Vienna Conference (August 1, 1917)

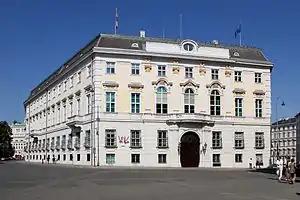
Headquarters of the Foreign Ministry of the Dual Monarchy, on Vienna's Ballhausplatz (today the official residence of the Austrian Federal Chancellor).

The Vienna Conference of August 1, 1917 was a German-Austro-Hungarian governmental conference designed to regulate the sharing of the quadruple European conquests, against a backdrop of growing rivalry and divergence between the Imperial Reich and the Dual Monarchy. Convened at a time when the dual monarchy was sinking into a crisis from which it proved unable to emerge until the autumn of 1918, the Vienna meeting was a further opportunity for German envoys to reaffirm the Reich's weight in the direction of the German-Austrian-Hungarian alliance, on the one hand, and in Europe, on the other.